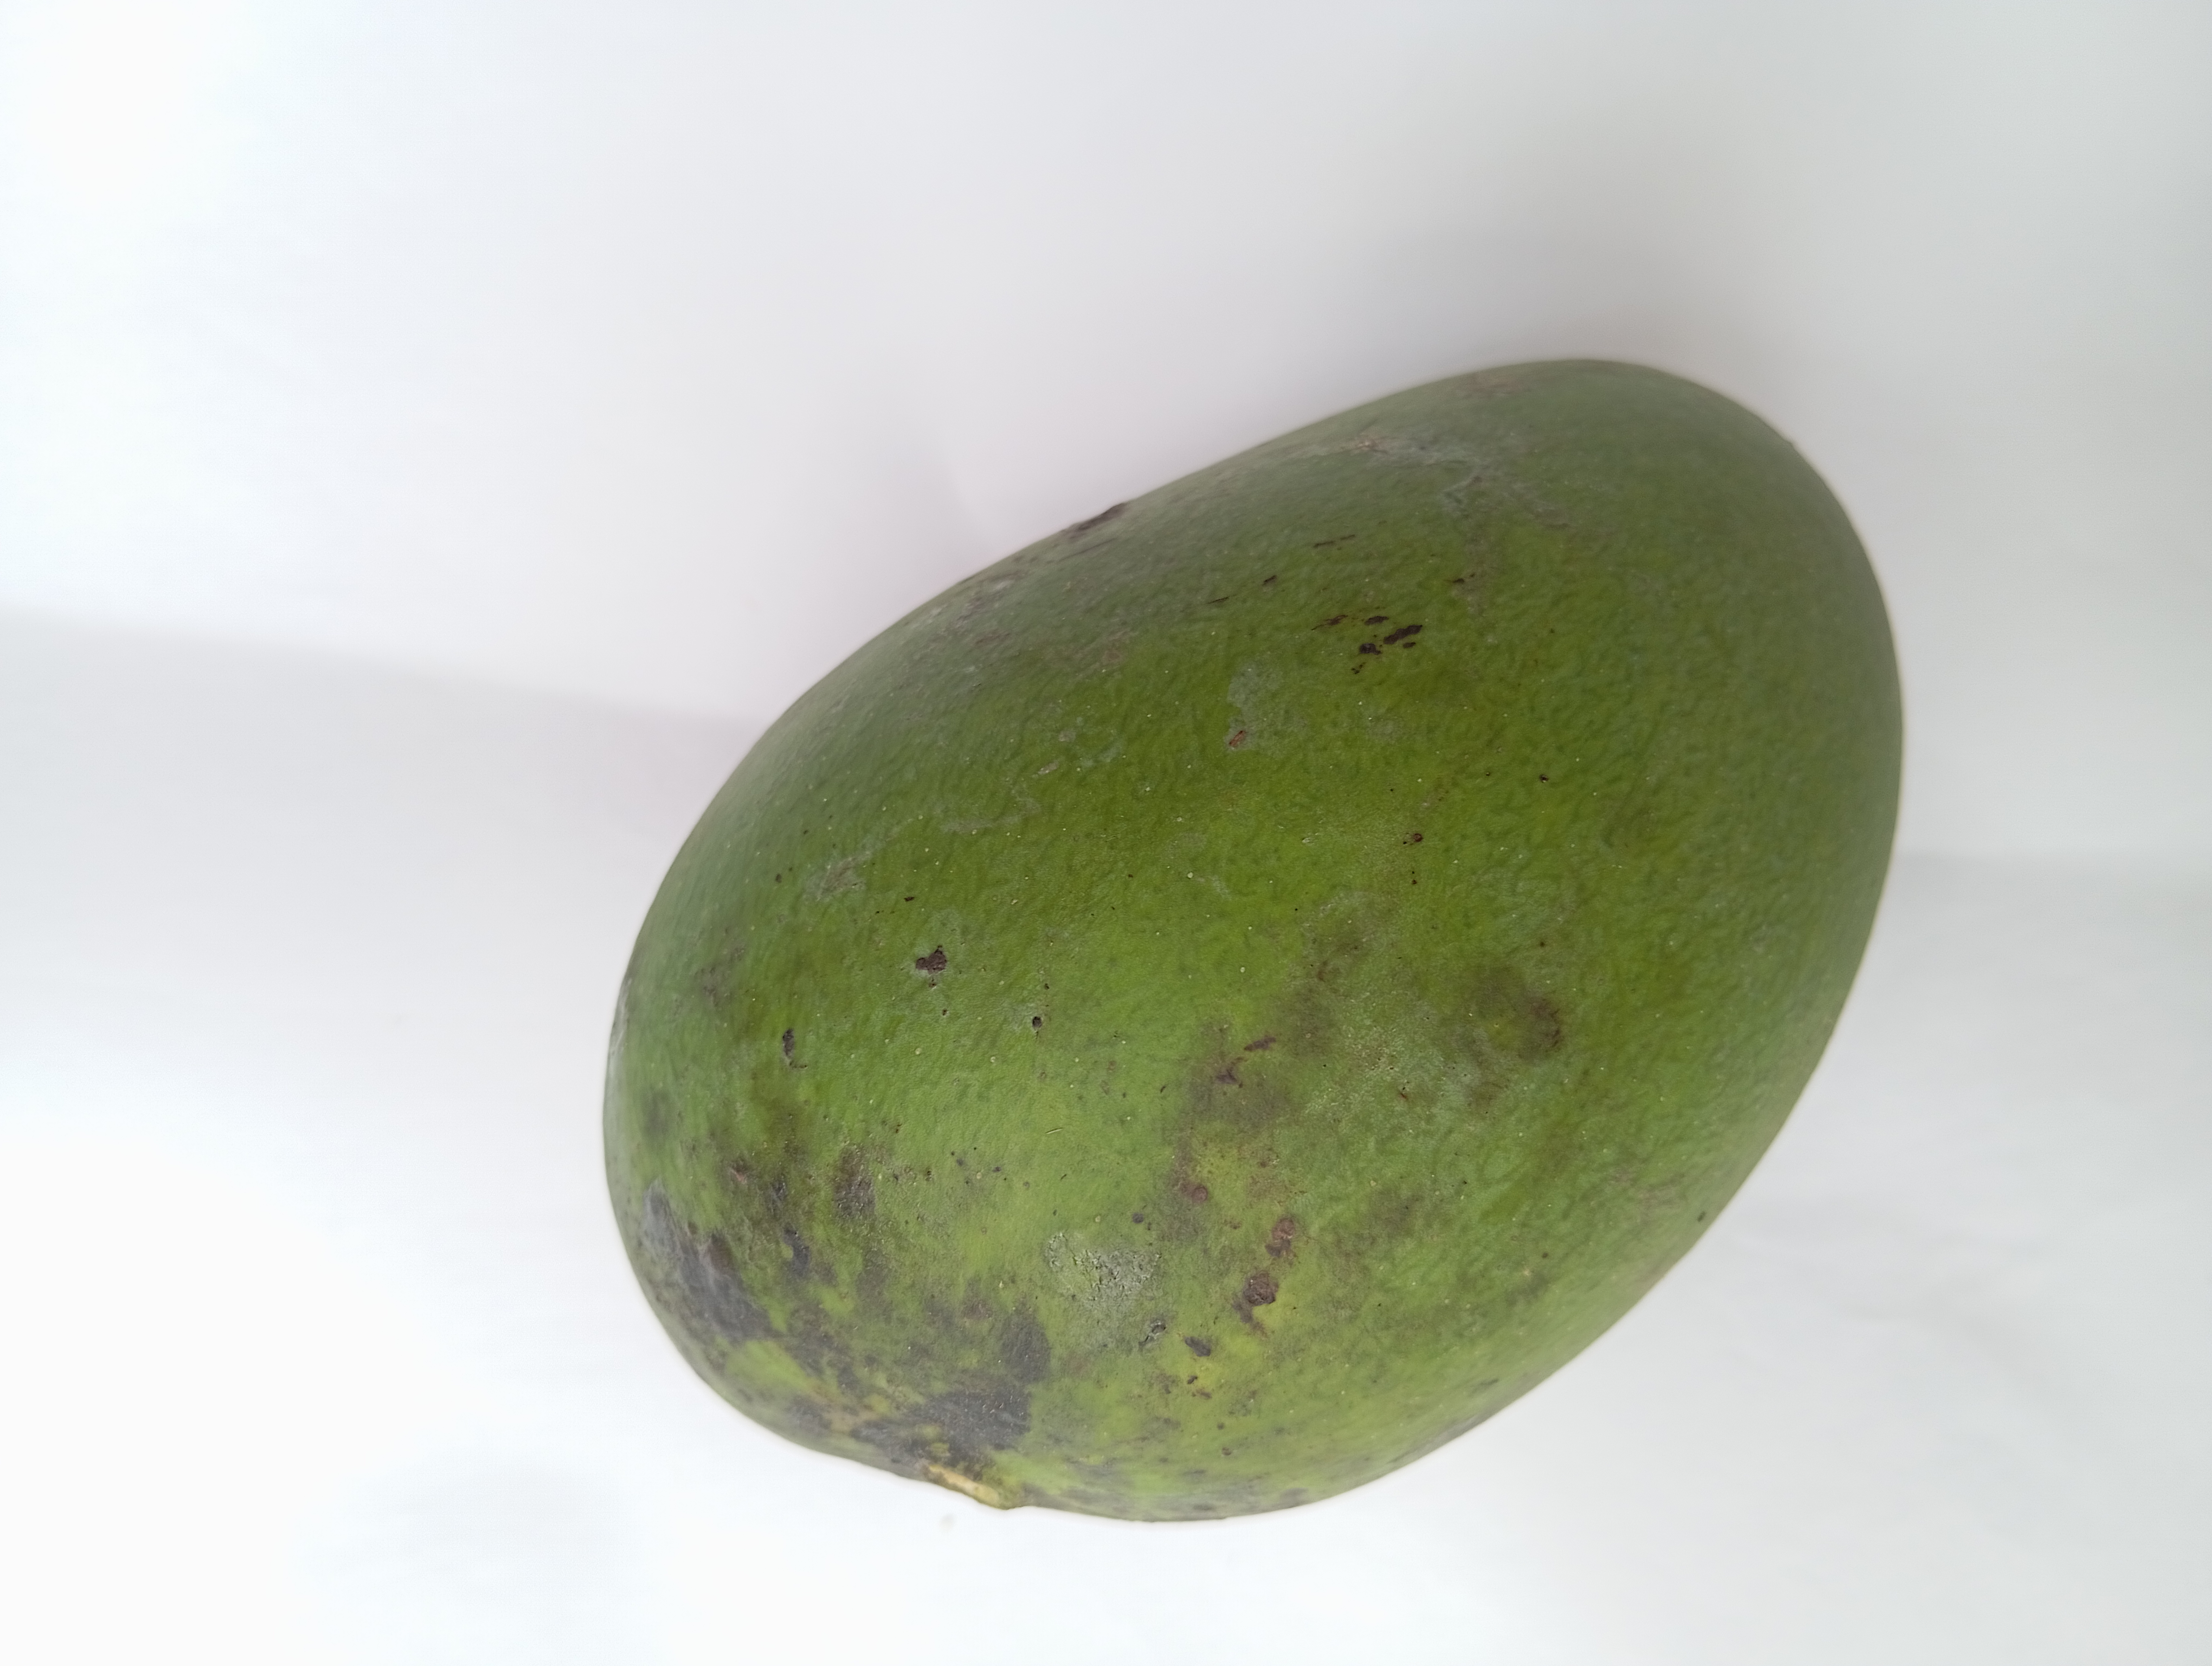
Mango variety: Harivanga